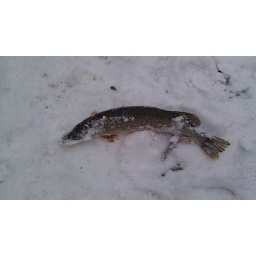
fishing the desplains at the higgens warm water discharge 1-17-103 fish caught in 1/1/2 hours